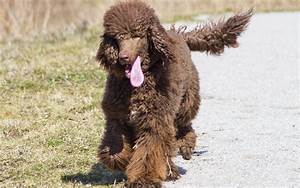
Label: cane